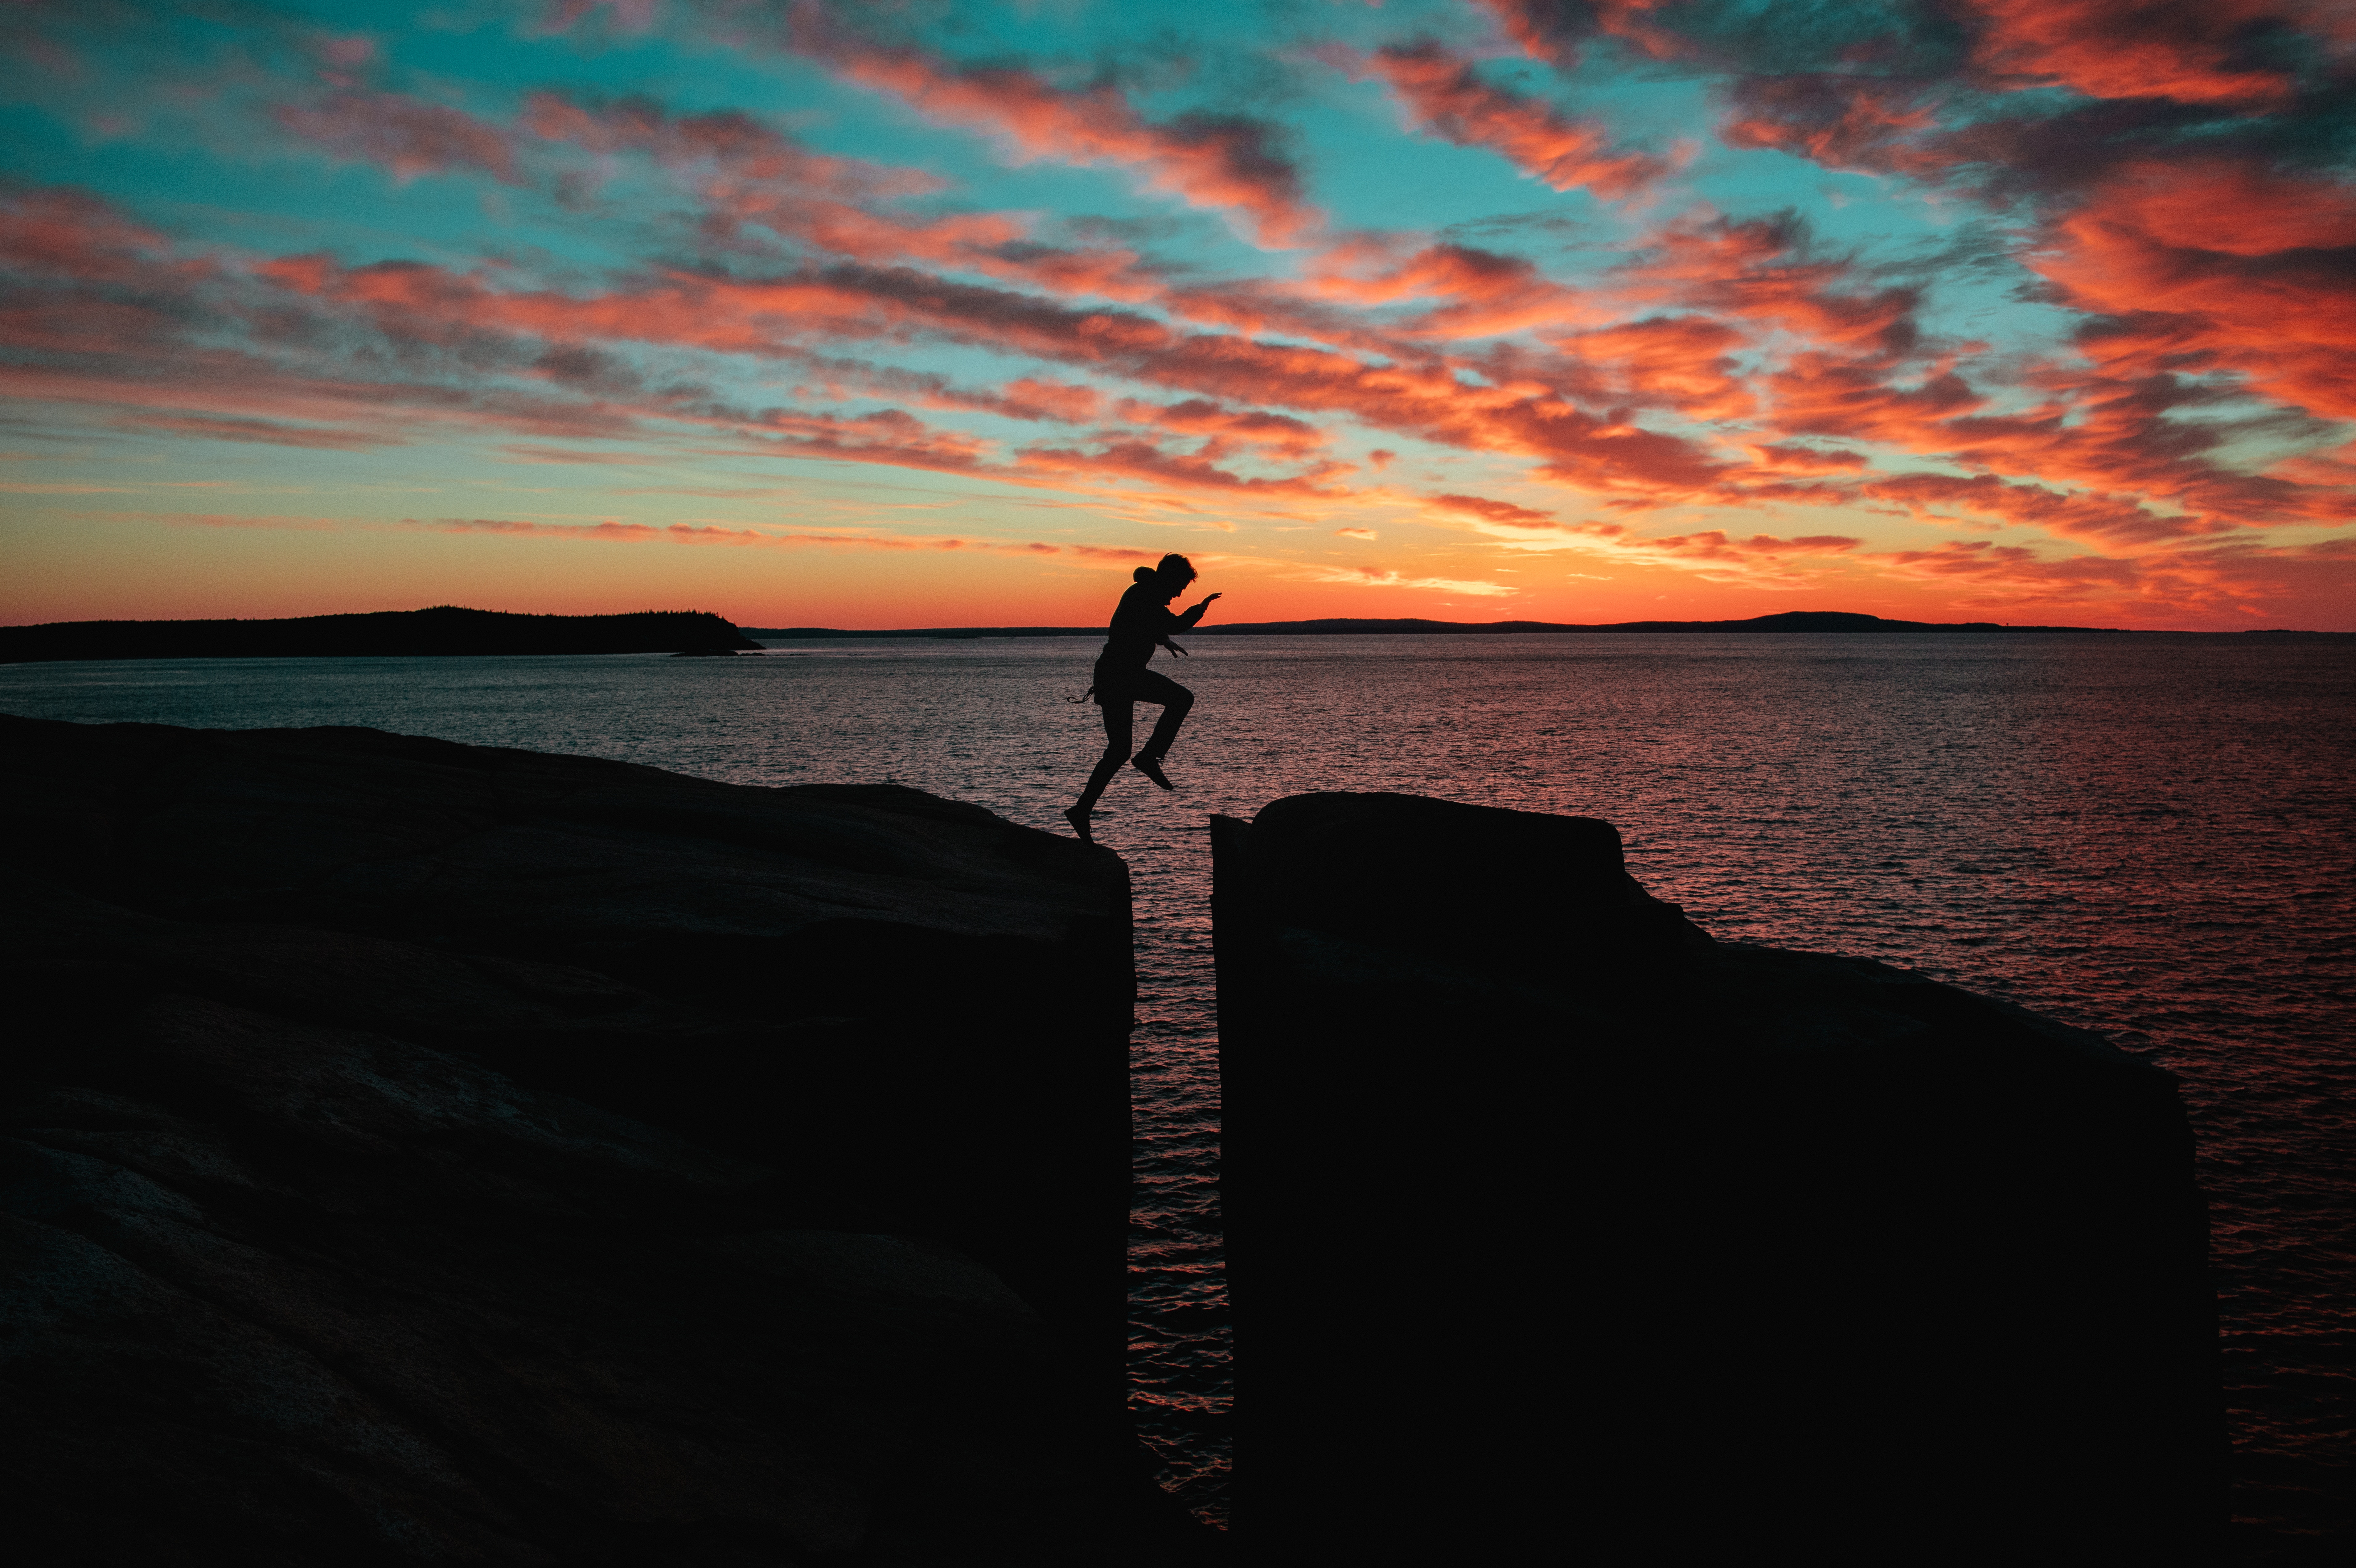
landscape, sea, water, ocean, horizon, silhouette, cloud, sky, sunrise, sunset, shore, dawn, dusk, evening, calm, darkness, afterglow, meteorological phenomenon